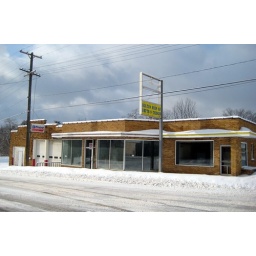
This building in Holton, Michigan looks like it may have once been a car dealership.